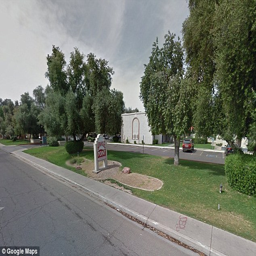
the former couple had agreed to meet in person to discuss their recent break up and also visit a mutual friend at the apartment complex